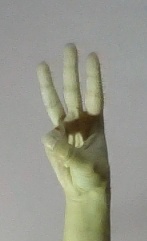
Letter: thaa